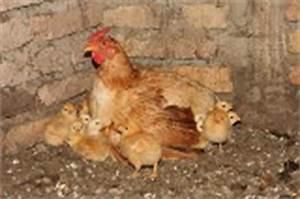
chicken